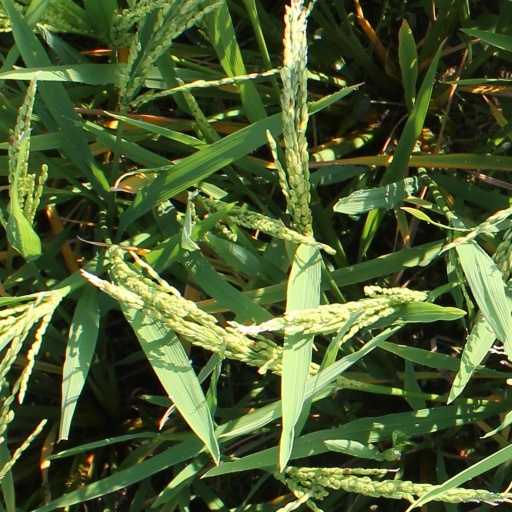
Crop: rice